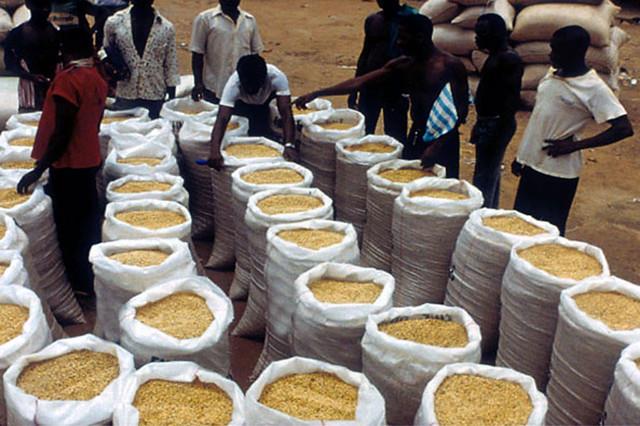
Magunia mengi meupe yaliyojaa nafaka ya rangi ya njano. Watu kadhaa wamesimama kati ya magunia hayo, baadhi yao wakiwa wamevaa mashati ya rangi tofauti. Nafaka hizi huwakilisha mavuno ya mbegu yaliyotayarishwa kwaajili ya kilimo na mauzo.